Beren and Lúthien

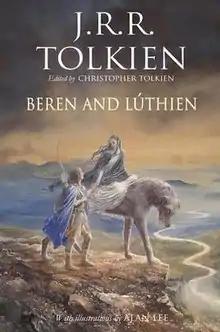
Front cover of the 2017 hardback edition

Beren and Lúthien is a 2017 compilation of multiple versions of the epic fantasy story about Lúthien and Beren by J. R. R. Tolkien, one of Tolkien's earliest tales of Middle-earth. It is one of what he called the three Great Tales in his legendarium. Edited by Christopher Tolkien, it tells the story of the love and adventures of the mortal Man Beren and the immortal Elf-maiden Lúthien. Tolkien wrote several versions of their tale, the last in "The Silmarillion", and it is mentioned in "The Lord of the Rings" at the Council of Elrond. The action takes place during the First Age of Middle-earth, about 6,500 years before the events of "The Hobbit" and "The Lord of the Rings".